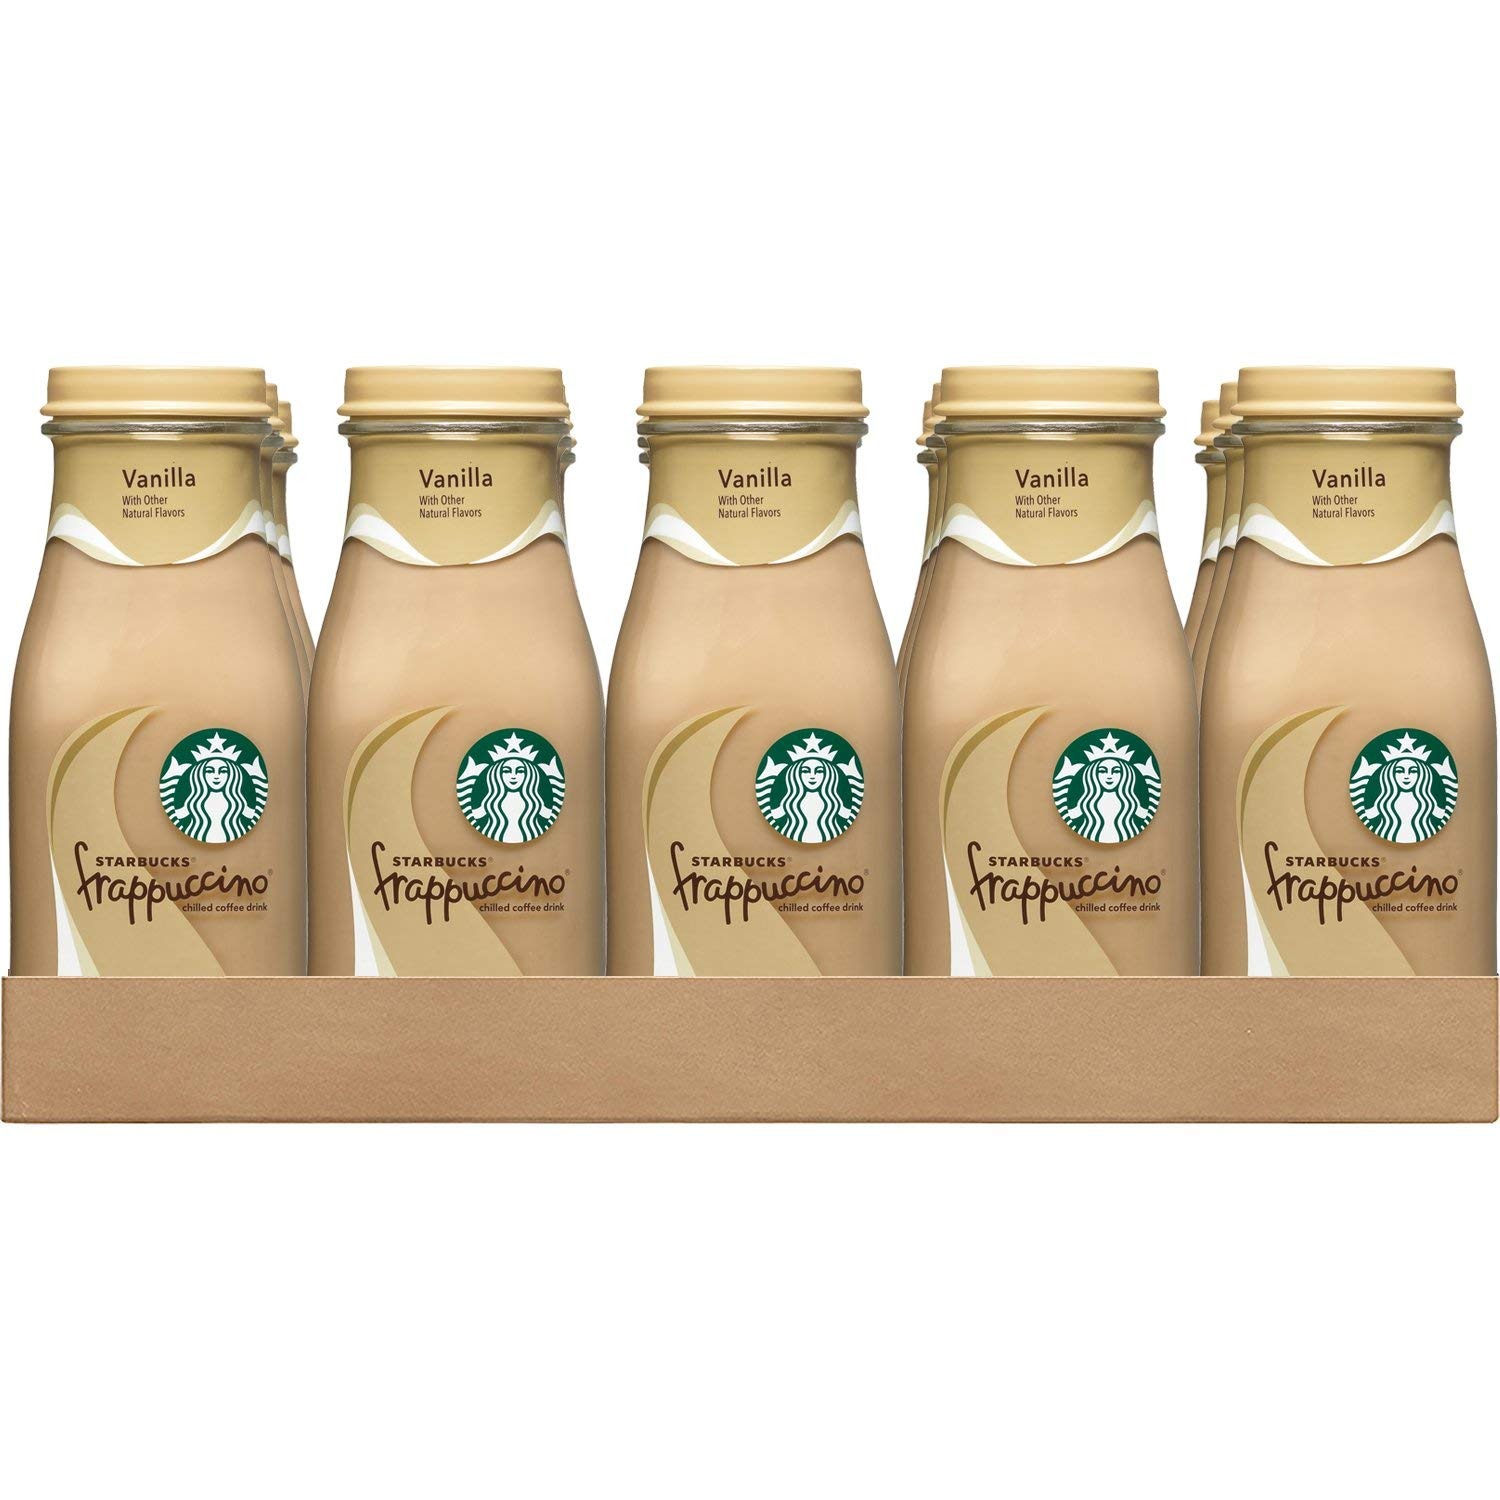
Item Name: Starbucks Frappuccino, Vanilla, Glass Bottles, 9.5 Fl Oz (15 Count)
Bullet Point 1: A creamy blend of coffee and milk, mixed with divine vanilla flavor Made with the finest Arabica coffee beans Great for taking on the go 9.5 ounce glass bottles (15 pack)
Bullet Point 2: Made with the finest Arabica coffee beans
Bullet Point 3: Great for taking on the go
Bullet Point 4: 9.5 ounce glass bottles (15 pack)
Bullet Point 5: In support of our continued efforts to reduce packaging material and improve recycling, we have removed the plastic overwrap from the neck of the bottle. The safety button on the cap should pop upon opening; If not, discard.
Value: 142.5
Unit: Fl Oz

Price: 7.99